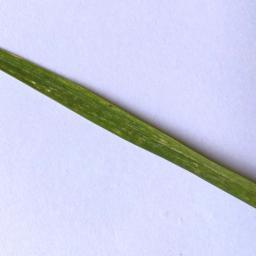
Label: Rice___Healthy